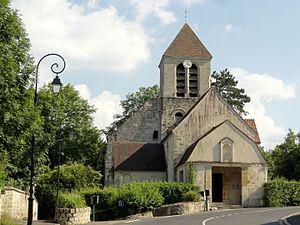
L’église Saint-Martin est une église catholique paroissiale située à Ableiges, dans le Val-d'Oise, en France. Elle remplace probablement un premier édifice attesté en 1071. L'église actuelle se caractérise par un chœur-halle rectangulaire de six travées, réparties sur trois vaisseaux, et se terminant par un chevet plat. Cet ensemble paraît assez homogène à la première vue, mais l'on peut distinguer trois campagnes de construction distinctes en regardant de près la sculpture des chapiteaux, qui est d'un bon niveau, et les voûtes. Le vaisseau central avec le clocher encore d'allure romane et les arcs-doubleaux vers les croisillons constitue la partie la plus ancienne, et semble dater des années 1160 / 1170. À l'intérieur, l'architecture évoque la première période gothique. Le collatéral sud est un peu plus récent, et le collatéral nord remonte seulement aux années 1220, comme l'indiquent notamment une clé de voûte, l'arc formeret au nord de la chapelle de la Vierge, et certains chapiteaux.
Ableiges est une commune française située dans le département du Val-d'Oise en région Île-de-France.